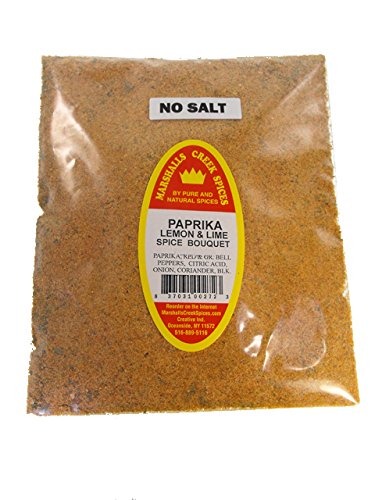
Item Name: Family Size Refill Marshalls Creek Kosher Spices (st36) Paprika Lemon & Lime Spice Bouquet No Salt Seasoning, 24 Ounce
Bullet Point 1: Marshalls Creek Spices buys in small quantities and packs weekly providing the freshest spices possible. Fresher spices means more flavor and a longer shelf life.
Bullet Point 2: No Fillers - No MSG
Bullet Point 3: All Natural & Kosher
Bullet Point 4: Our Store On Amazon. Copy & Paste https://www.amazon.com/stores/page/78253499-C1B3-4400-8F47-54B4E41C13D1
Bullet Point 5: Flat Rate Shipping Per Order. No Limit
Product Description: Ingredients, paprika, red &amp; green bell peppers, citric acid, onion, coriander, black pepper, parsley, celery seed, lemon peel, lime peel, chili
Value: 24.0
Unit: Ounce

Price: 28.93